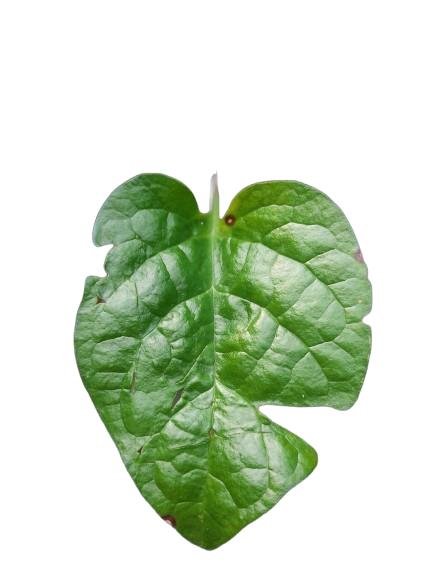
Label: Bacterial-Spot